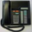
Label: telephone